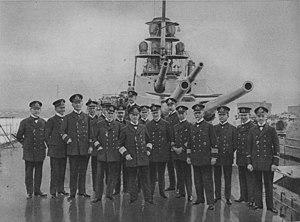
l'amiral Scheer en 1916 avec son état-major, il est au centre.